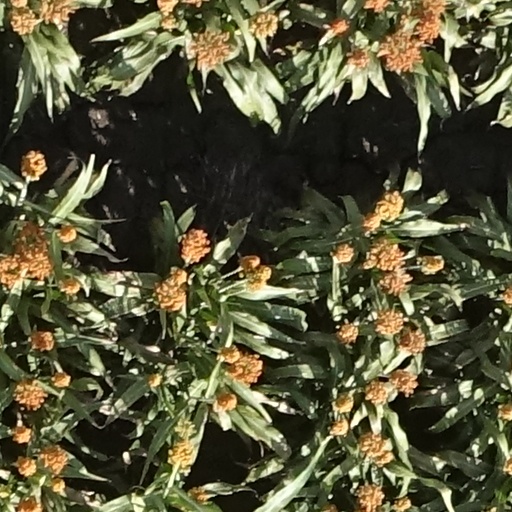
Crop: sorghum